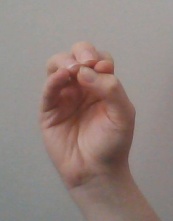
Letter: ha